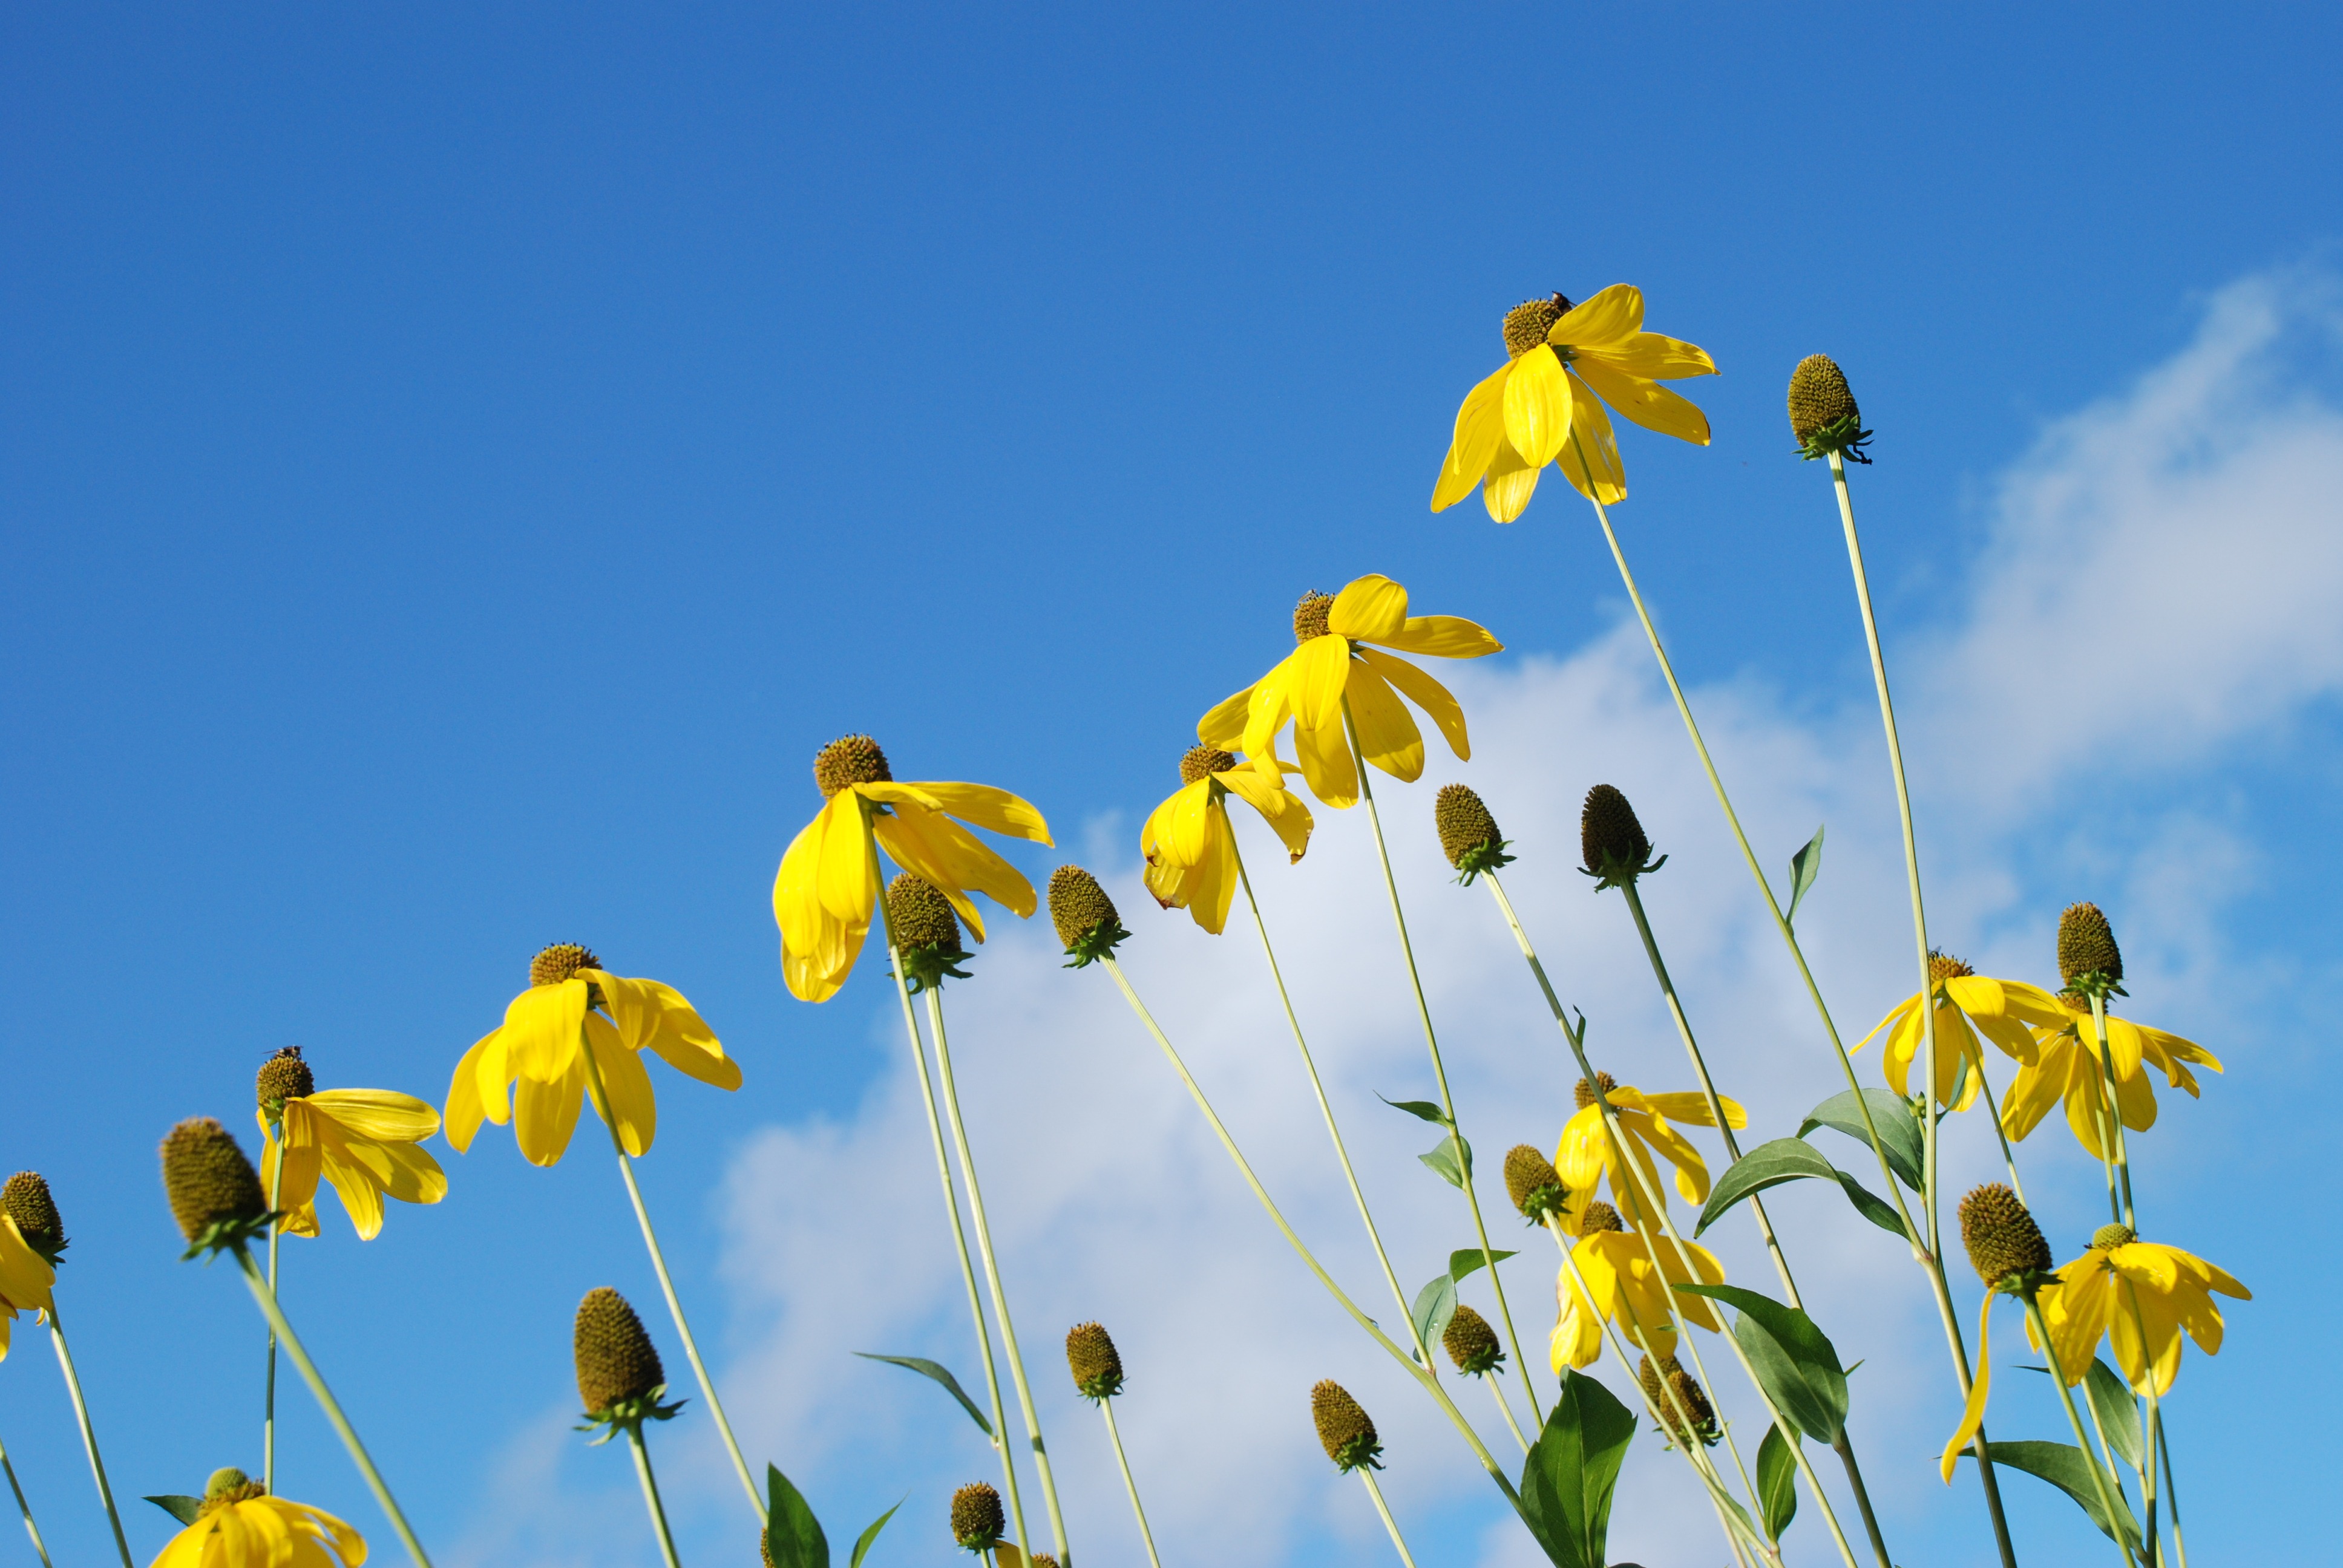
nature, blossom, plant, sky, field, meadow, sunlight, leaf, flower, petal, bloom, floral, yellow, garden, flora, wildflower, clouds, macro photography, flowering plant, land plant